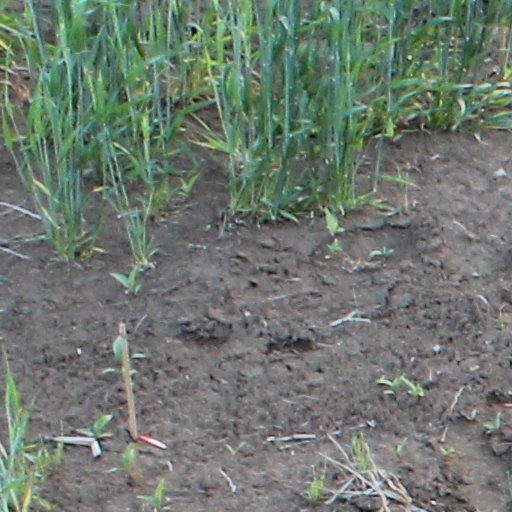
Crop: wheat